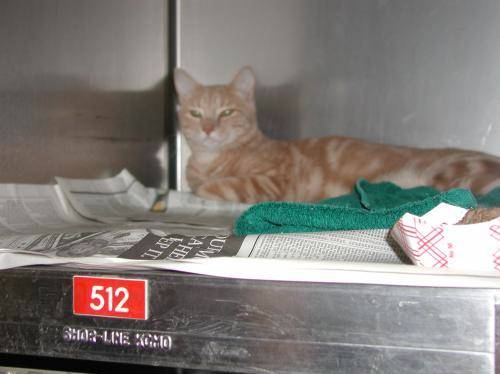
Label: cat